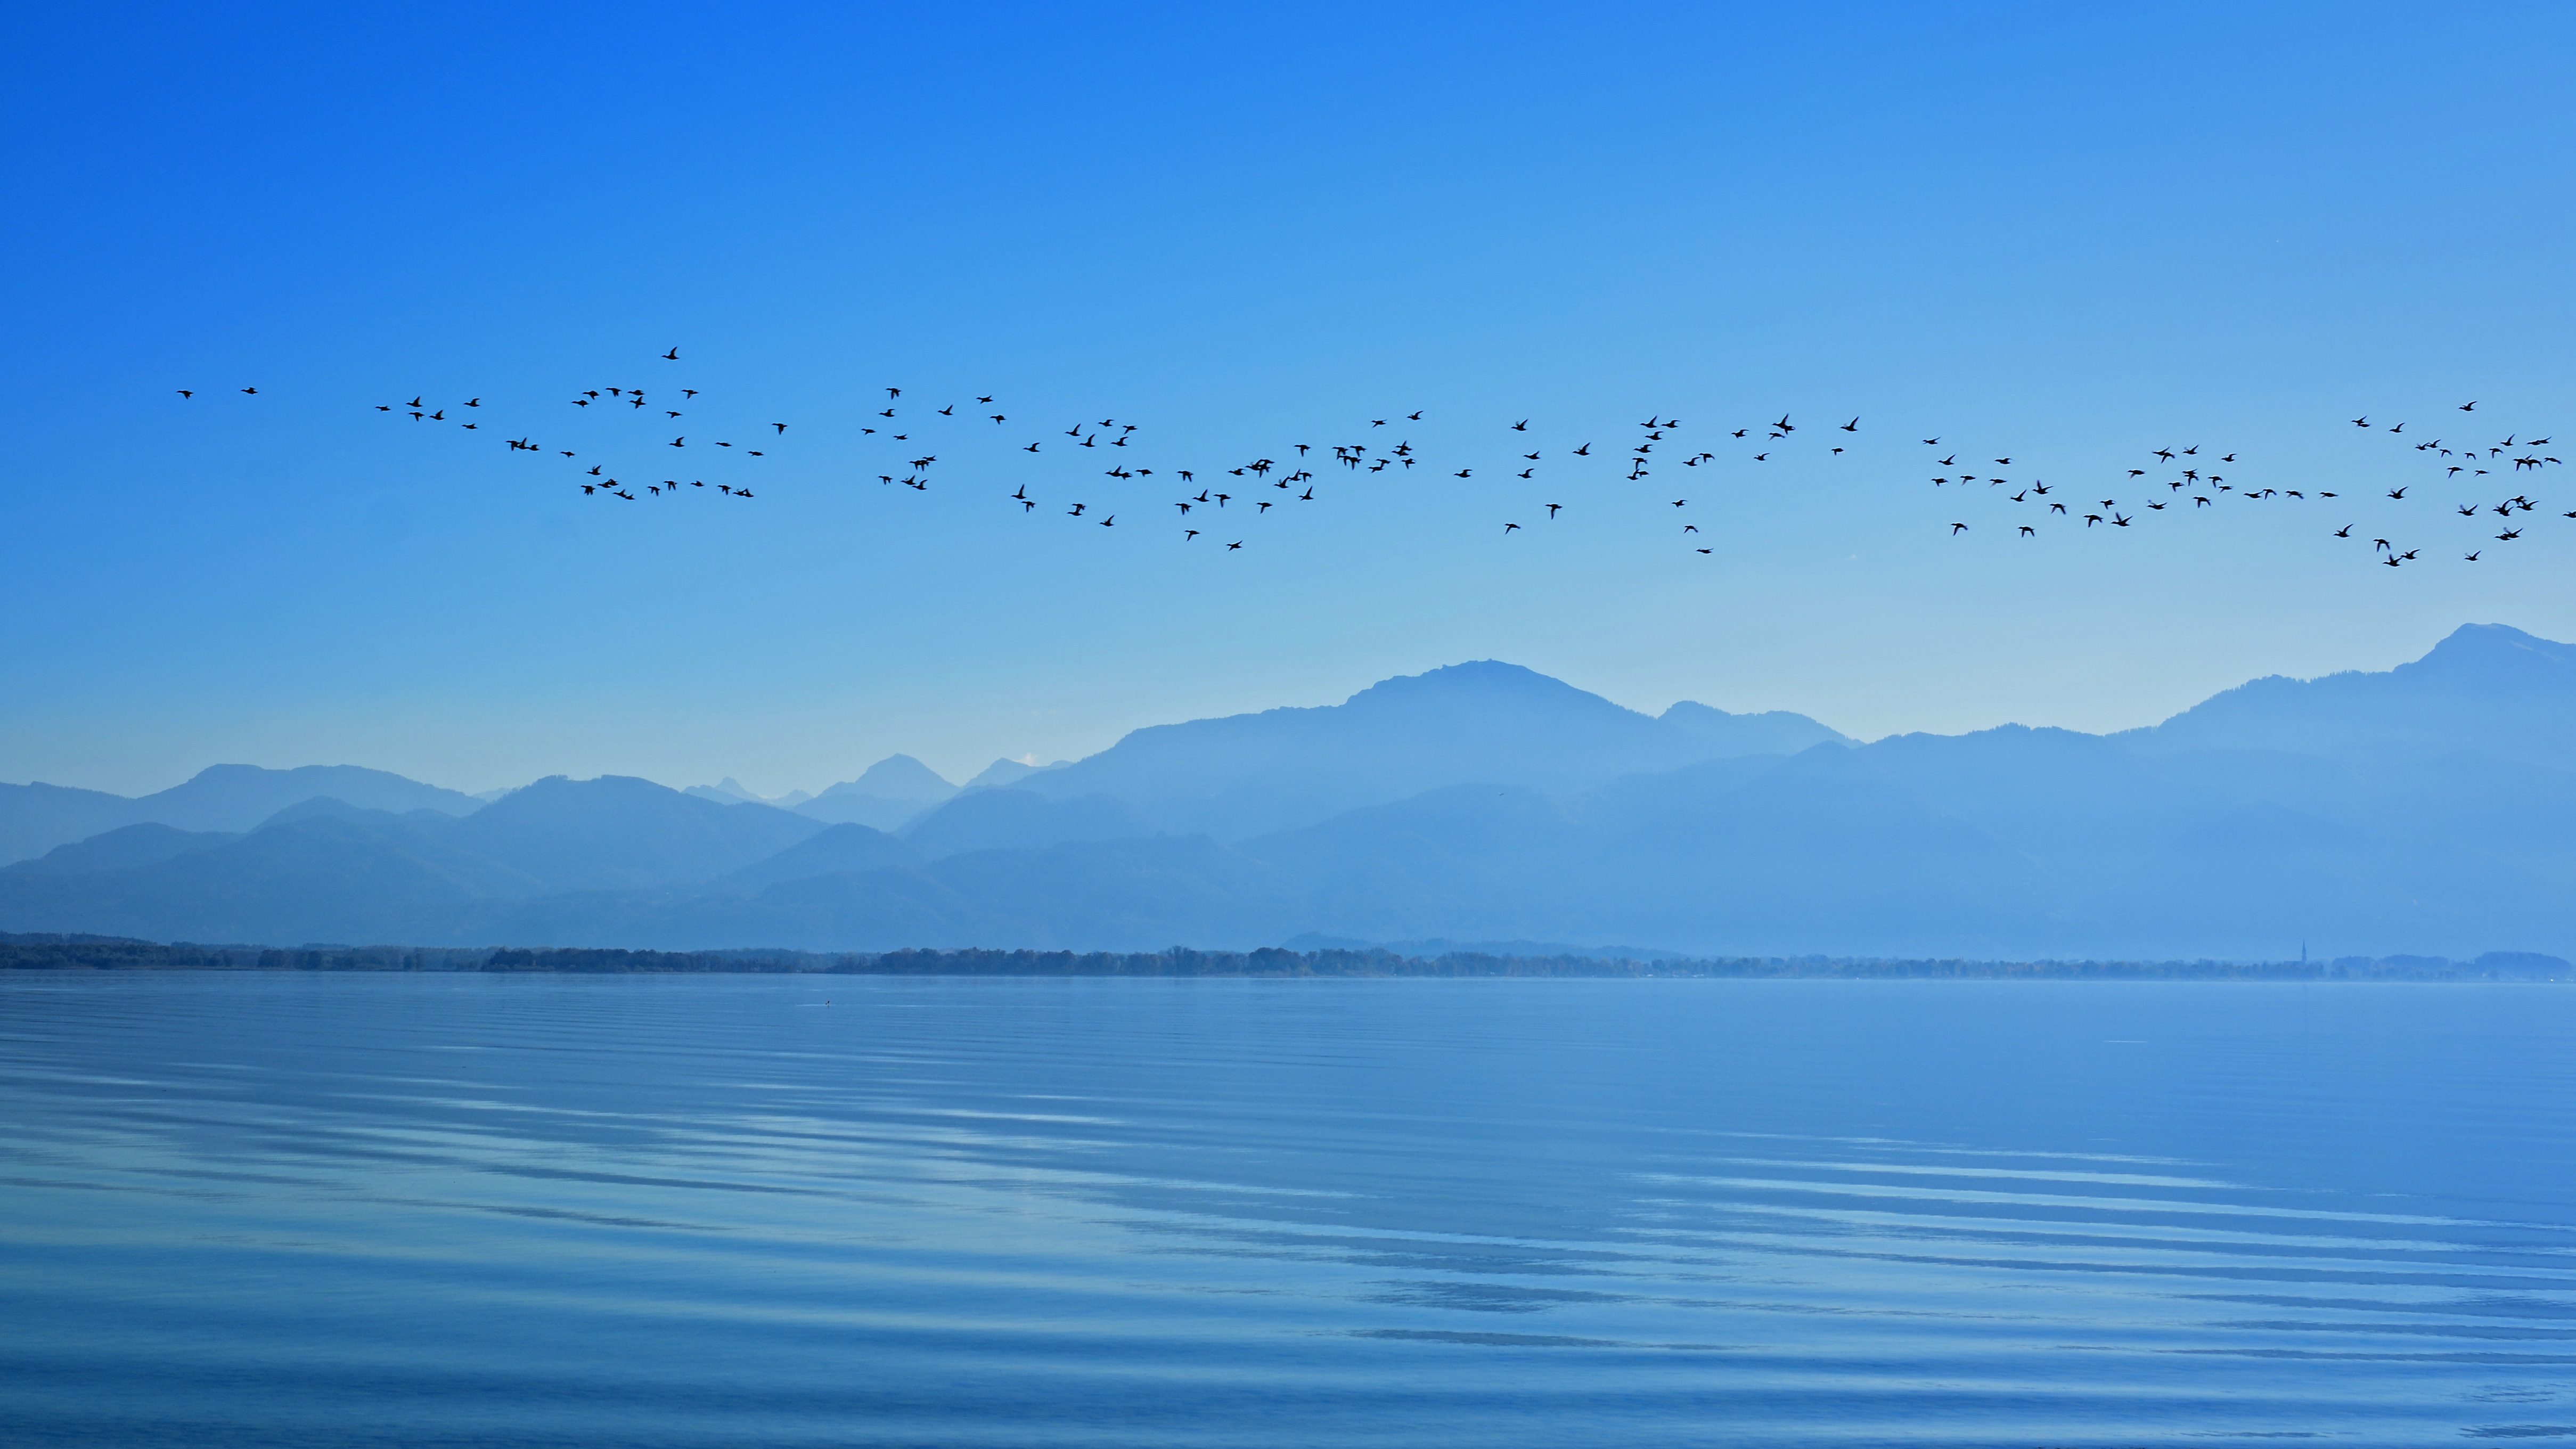
landscape, sea, water, nature, ocean, horizon, silhouette, sky, morning, lake, view, dawn, atmosphere, land, dusk, twilight, reflection, bay, romantic, blue, body of water, clouds, mountains, bavaria, mood, loch, waters, abendstimmung, mirroring, morgenstimmung, distant, distant view, foresight, upper bavaria, chiemsee, migratory birds